Stanley Grover

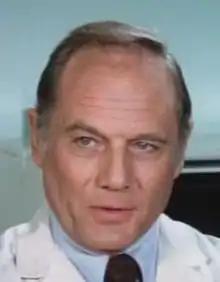
Publicity Photo of Stanley Grover

Stanley Grover Neinstendt (March 20, 1926 – August 24, 1997) was an American film, television, and theatre actor.